Étienne Hubert (canoeist)

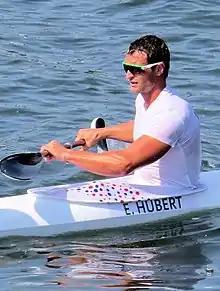
Hubert at the 2016 Summer Olympics

Hubert has competed since the late 2000s. He won a gold medal in the K-4 1000 m event at the 2010 ICF Canoe Sprint World Championships in Poznań.